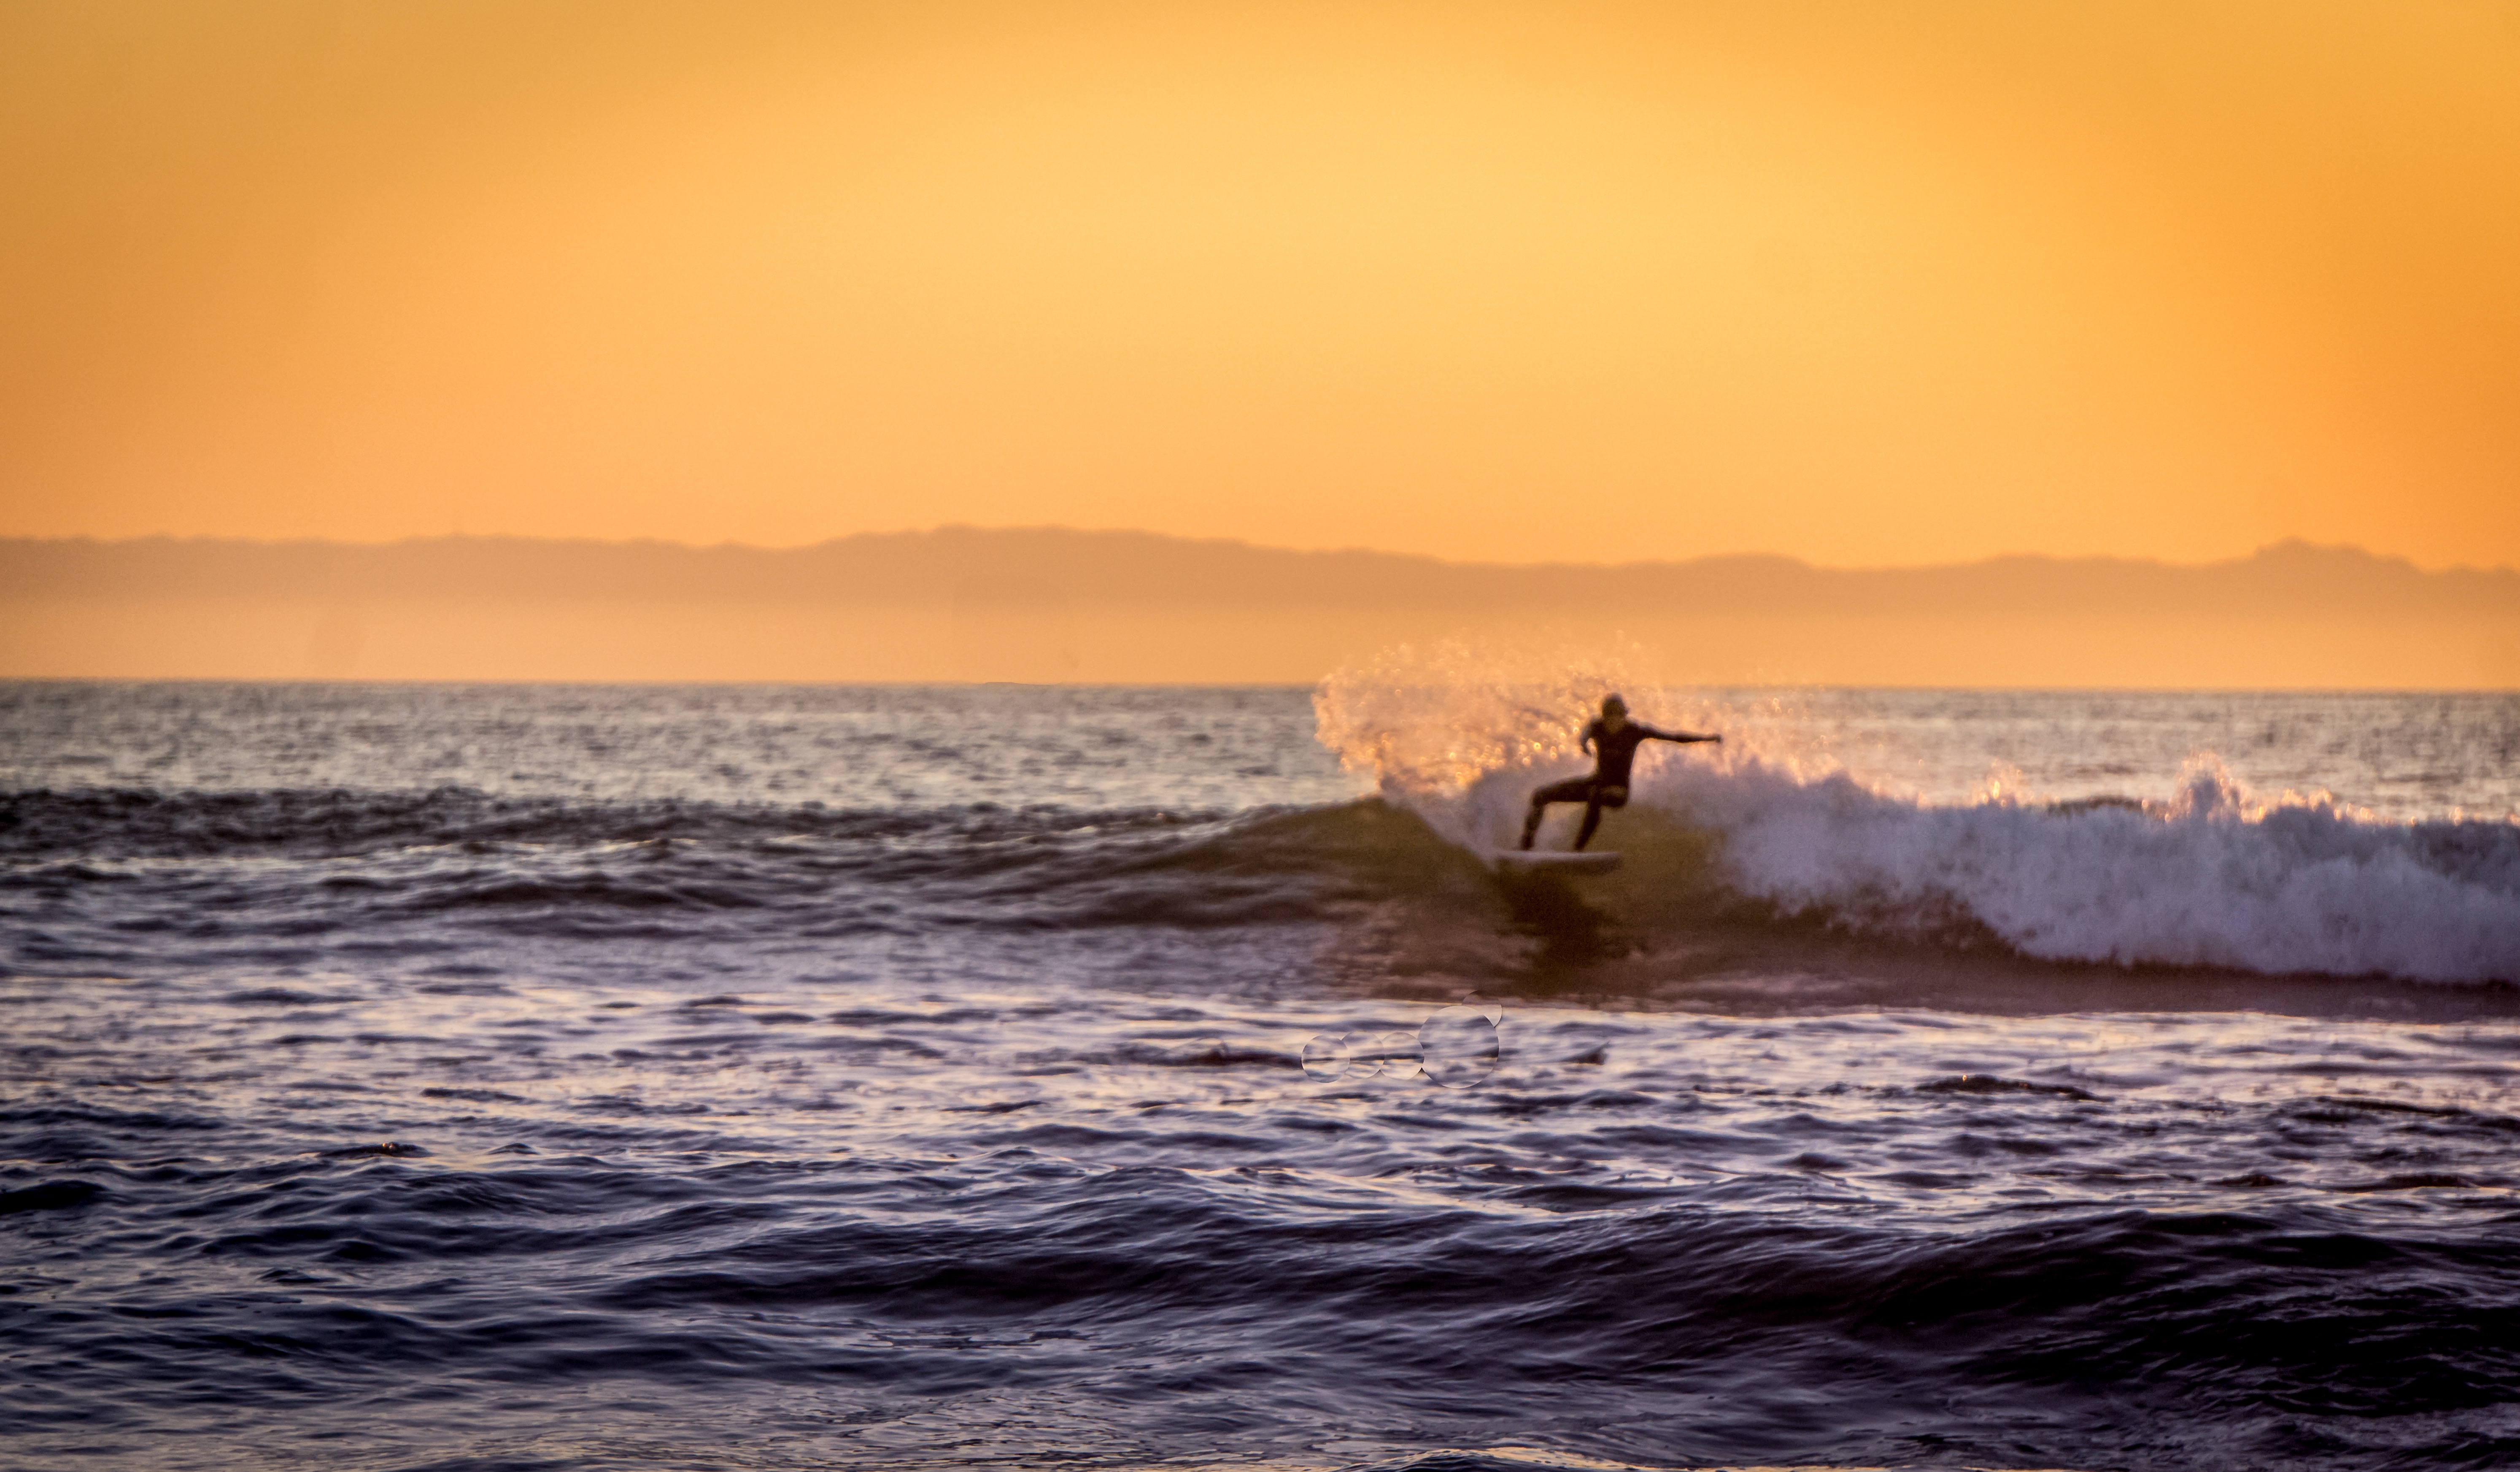
beach, sea, coast, sand, ocean, horizon, sunrise, sunset, morning, shore, wave, dawn, dusk, evening, surfing, surfboard, wind wave, surfing equipment and supplies